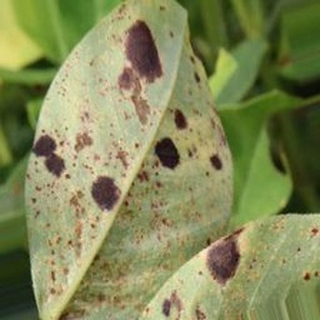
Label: groundnut_rust